Kwu Tung

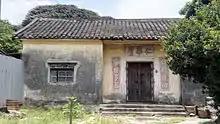
Yan Wah Lo was built in 1933 by members of the Yeung clan who had made their fortune in Indonesia.

Kwu Tung is an area in the northern New Territories, west of Sheung Shui and Fanling, and east of Lok Ma Chau and San Tin, in Hong Kong.